Answer in natural language. Consider the 3D positions of the objects in the scene and not just the 2D positions in the image. Is the centerpoint of  Window at a higher height than brown wooden chair with soft cushion? Choose between the following options: no or yes
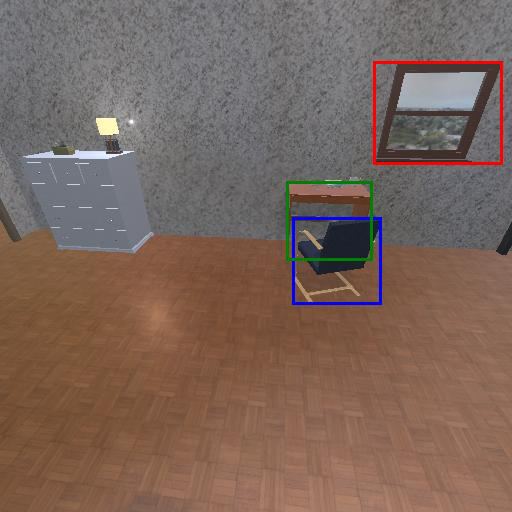
<answer>yes</answer>